Lionel Royer

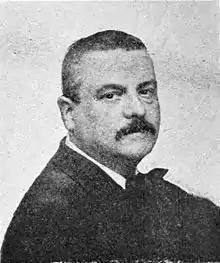
Lionel-Noël Royer (1852-1926)

Lionel-Noël Royer (25 December 1852 – 30 June 1926) was a French painter. He was most famous for painting large scenes of the life of Joan of Arc in the in Domrémy.